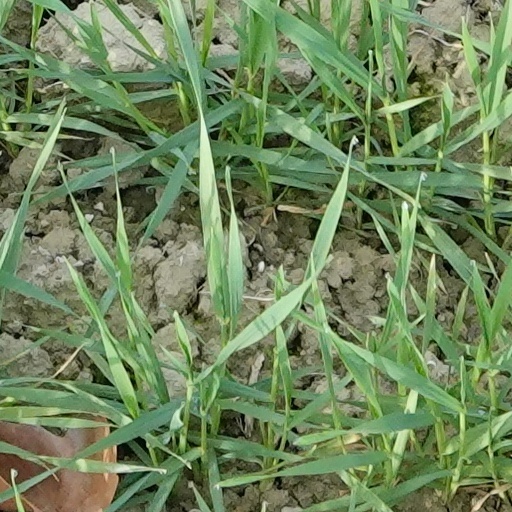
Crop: wheat